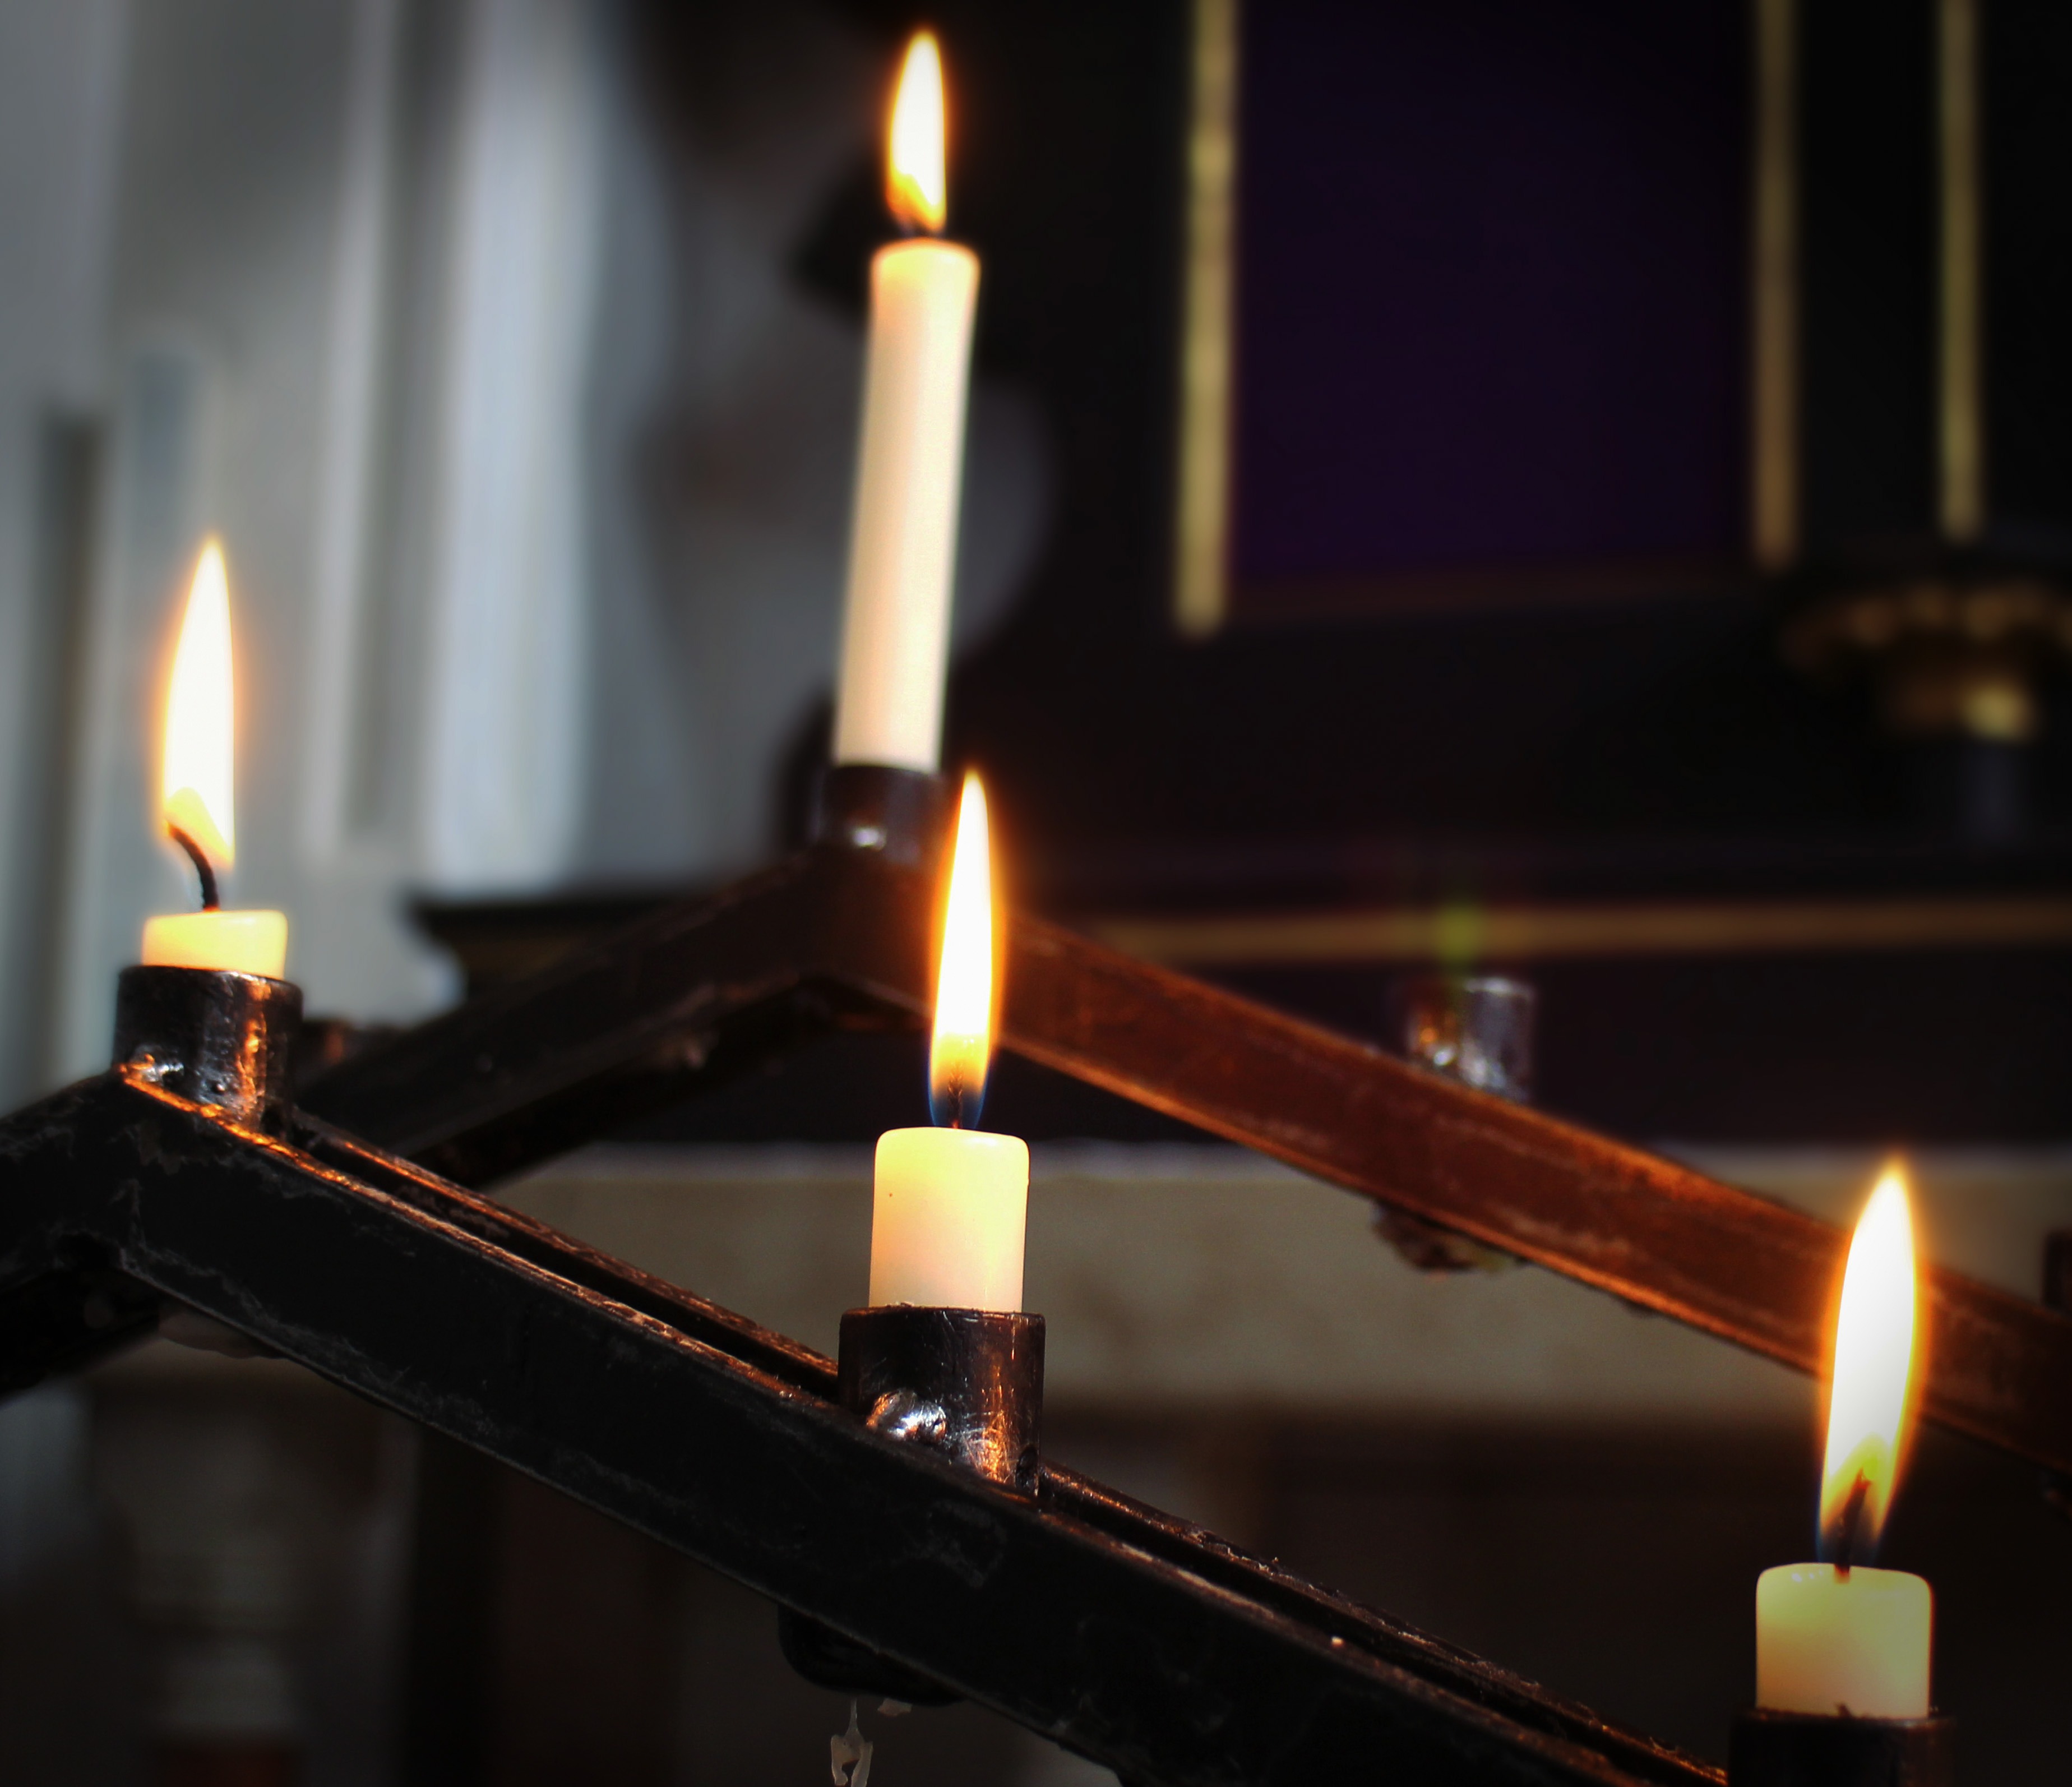
light, flame, darkness, rest, candle, lighting, decor, burn, christmas decoration, candles, commemorate, inspiration, quiet